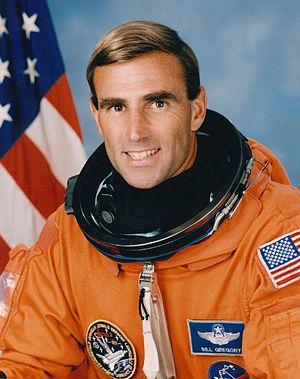
William George Gregory dit Borneo est un astronaute américain né le 14 mai 1957 à Lockport.